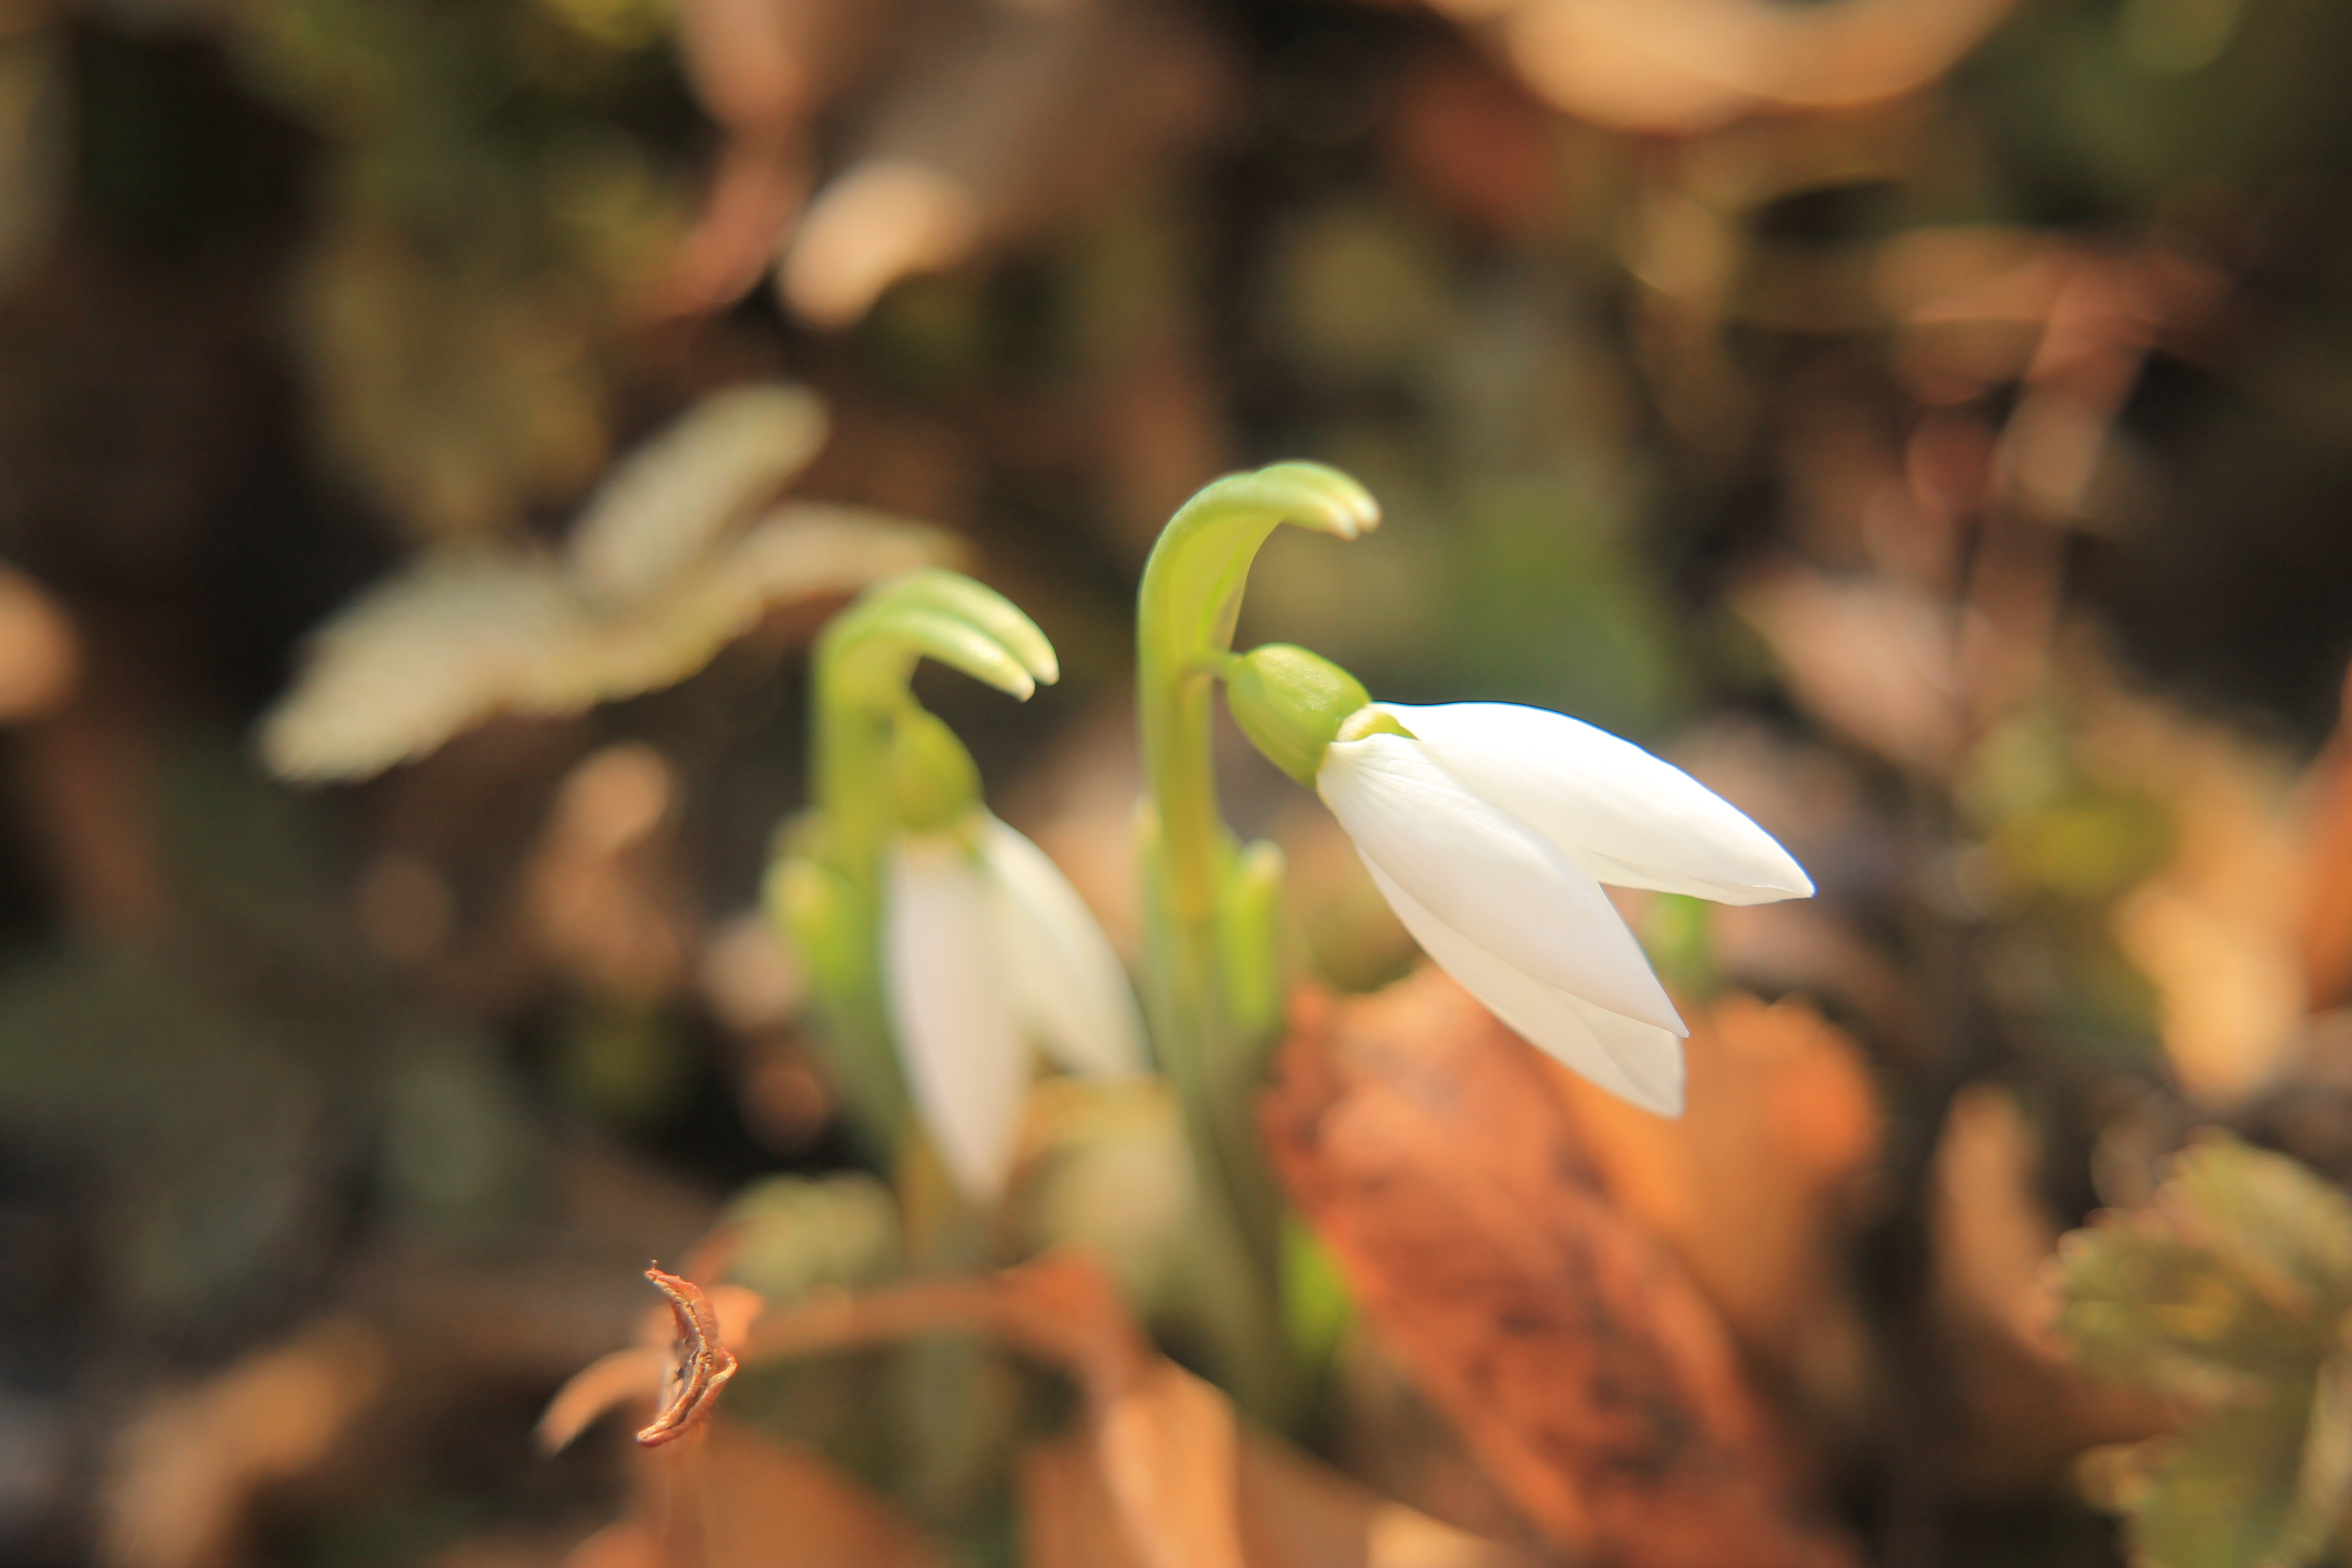
flower, plant, petal, terrestrial plant, tree, Pedicel, flowering plant, natural landscape, plant stem, herbaceous plant, macro photography, lily family, fungus, soil